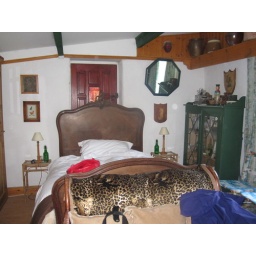
My bed in strawbale house